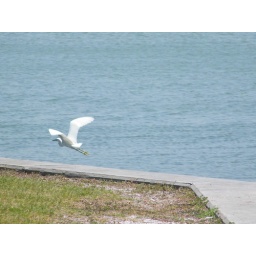
snowy egret flying above the sea wall